Don Sandburg

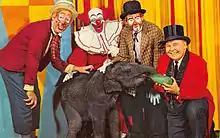
Photo postcard of Oliver O. Oliver (Ray Rayner), Bozo the Clown (Bob Bell), Sandy the Clown (Don Sandburg), and Ringmaster Ned (Ned Locke) on Bozo's Circus on WGN-TV.

Don Sandburg (1930 – October 6, 2018) was an American writer, actor, and producer who worked in television, most notably as producer of "The Banana Splits" for Hanna-Barbera as well as WGN-TV's "Bozo's Circus".